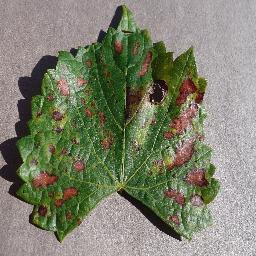
Label: Grape___Esca_(Black_Measles)